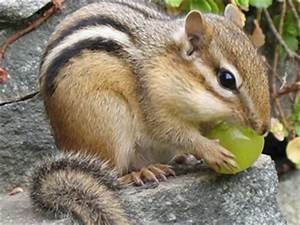
Label: scoiattolo